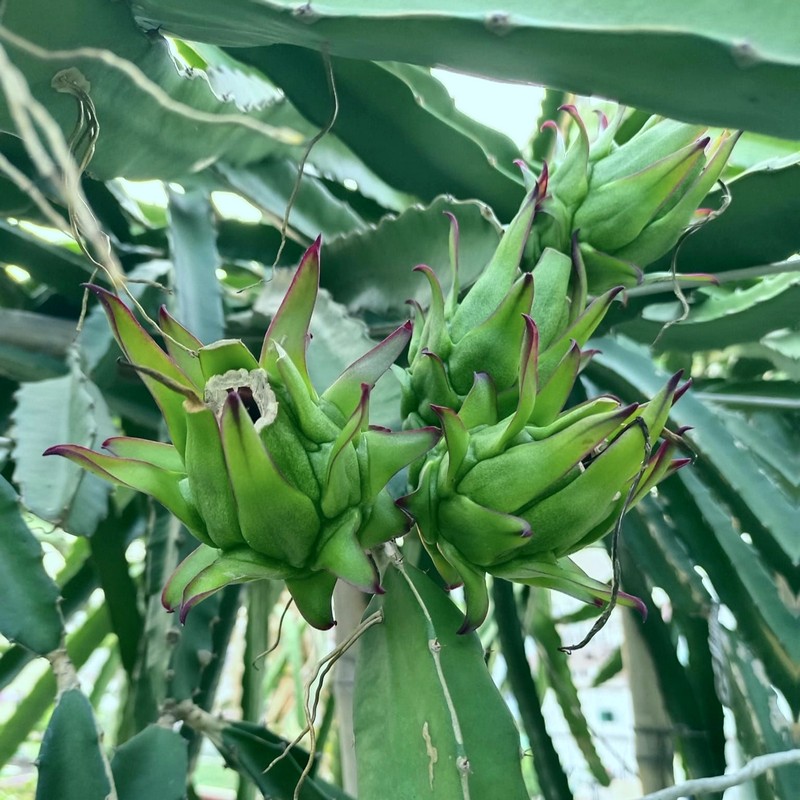
Label: Immature Dragon Fruit